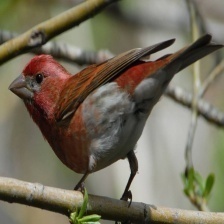
Species: PURPLE FINCH
Scientific name: HAEMORHOUS PURPUREUS
ImageNet parent category: house_finch